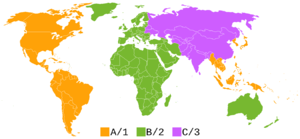
Blu-ray Disc / Regionskoder
Blu-ray-regioner
Blu-ray er et format til digital lagring af blandt andet high-definition video.